Saturnino María Laspiur

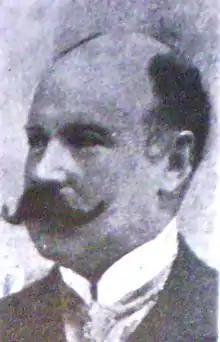

Saturnino María Laspiur (October 1829 – August 1885) was an Argentine lawyer and politician who served as deputy, senator, Minister of the Supreme Court of Justice and Minister of the Interior of his country.